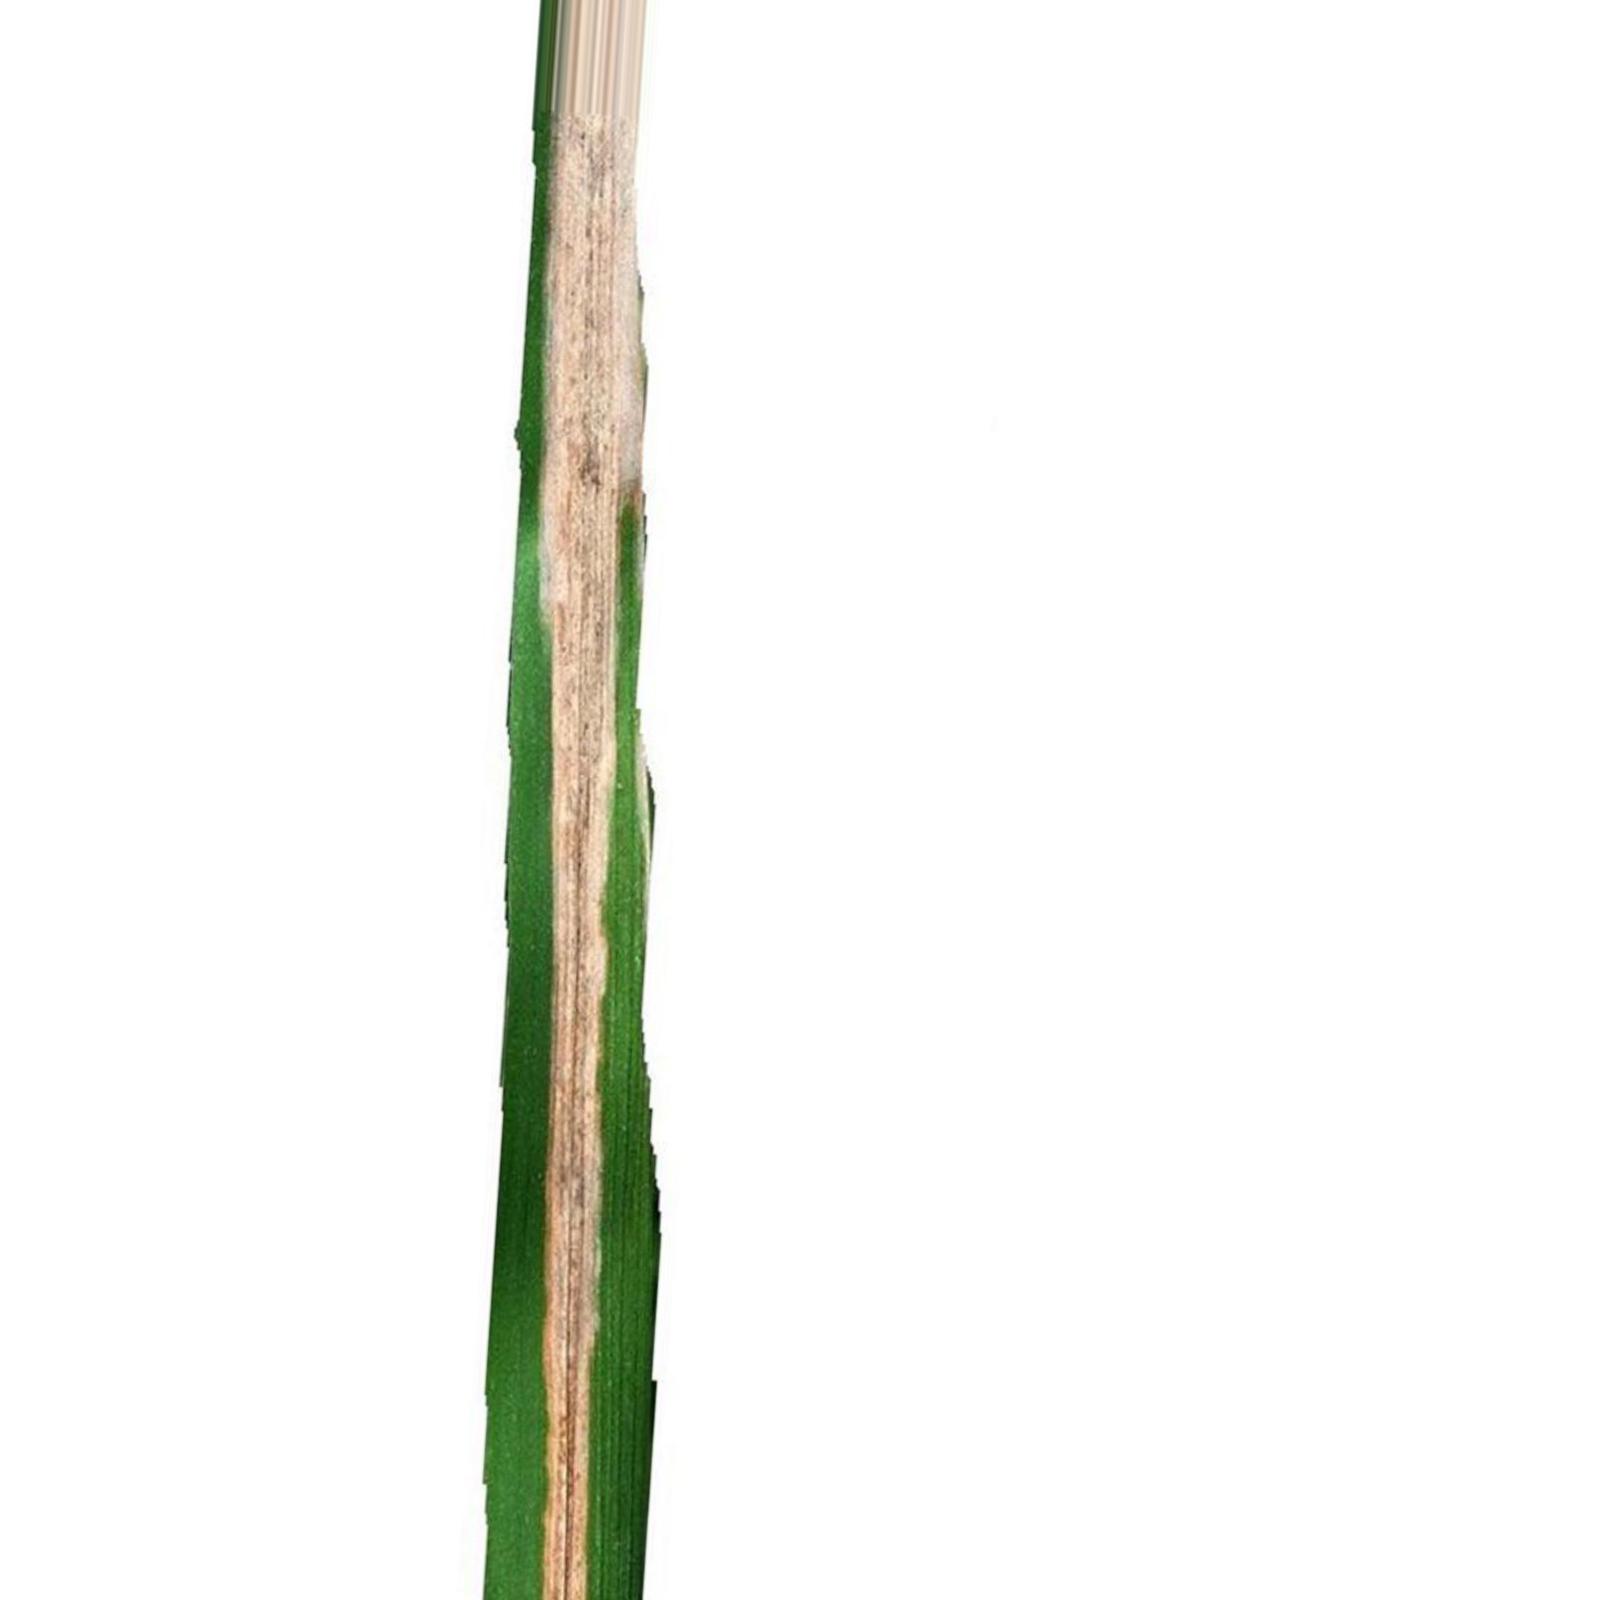
Nhãn: Bệnh Bạc lá (Bacterial leaf blight)